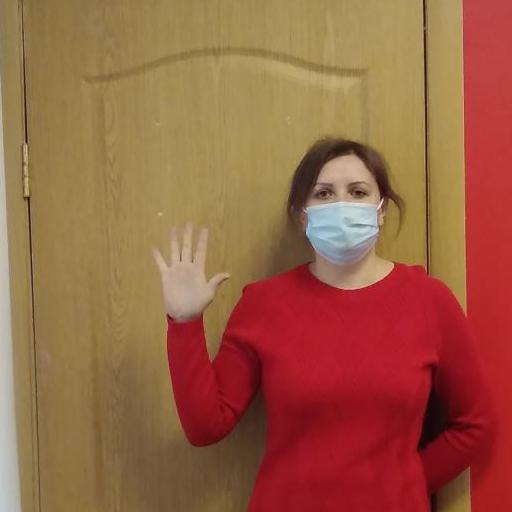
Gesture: palm